Mark Crilley

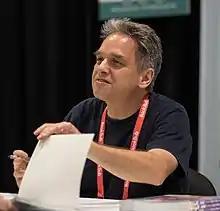
Crilley at BookExpo America in 2018

Mark Crilley (born May 21, 1966) is an American comic creator, artist and children's book author and illustrator. He is the creator of "Miki Falls" and "Brody's Ghost". He produces instructional videos on drawing on YouTube in various styles, including manga-styles. He was at one point an English teacher in Fukushima, Japan, as well as Changhua, Taiwan.